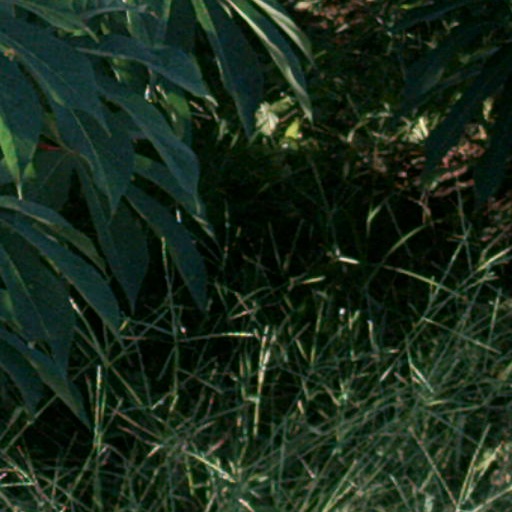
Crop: cassava